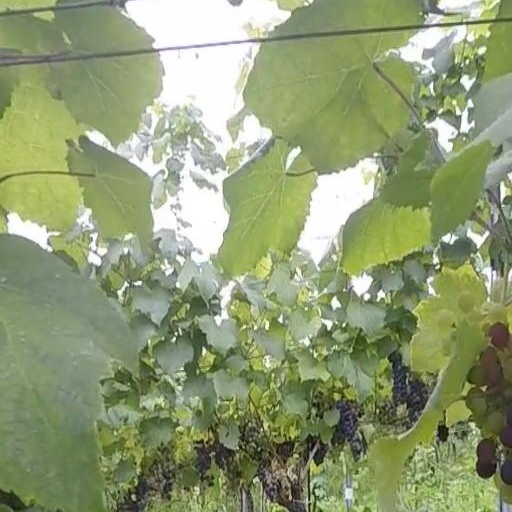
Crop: grape